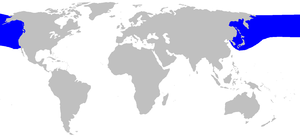
Le requin saumon ou requin-taupe du Pacifique est une espèce de requin de la famille des Lamnidés.